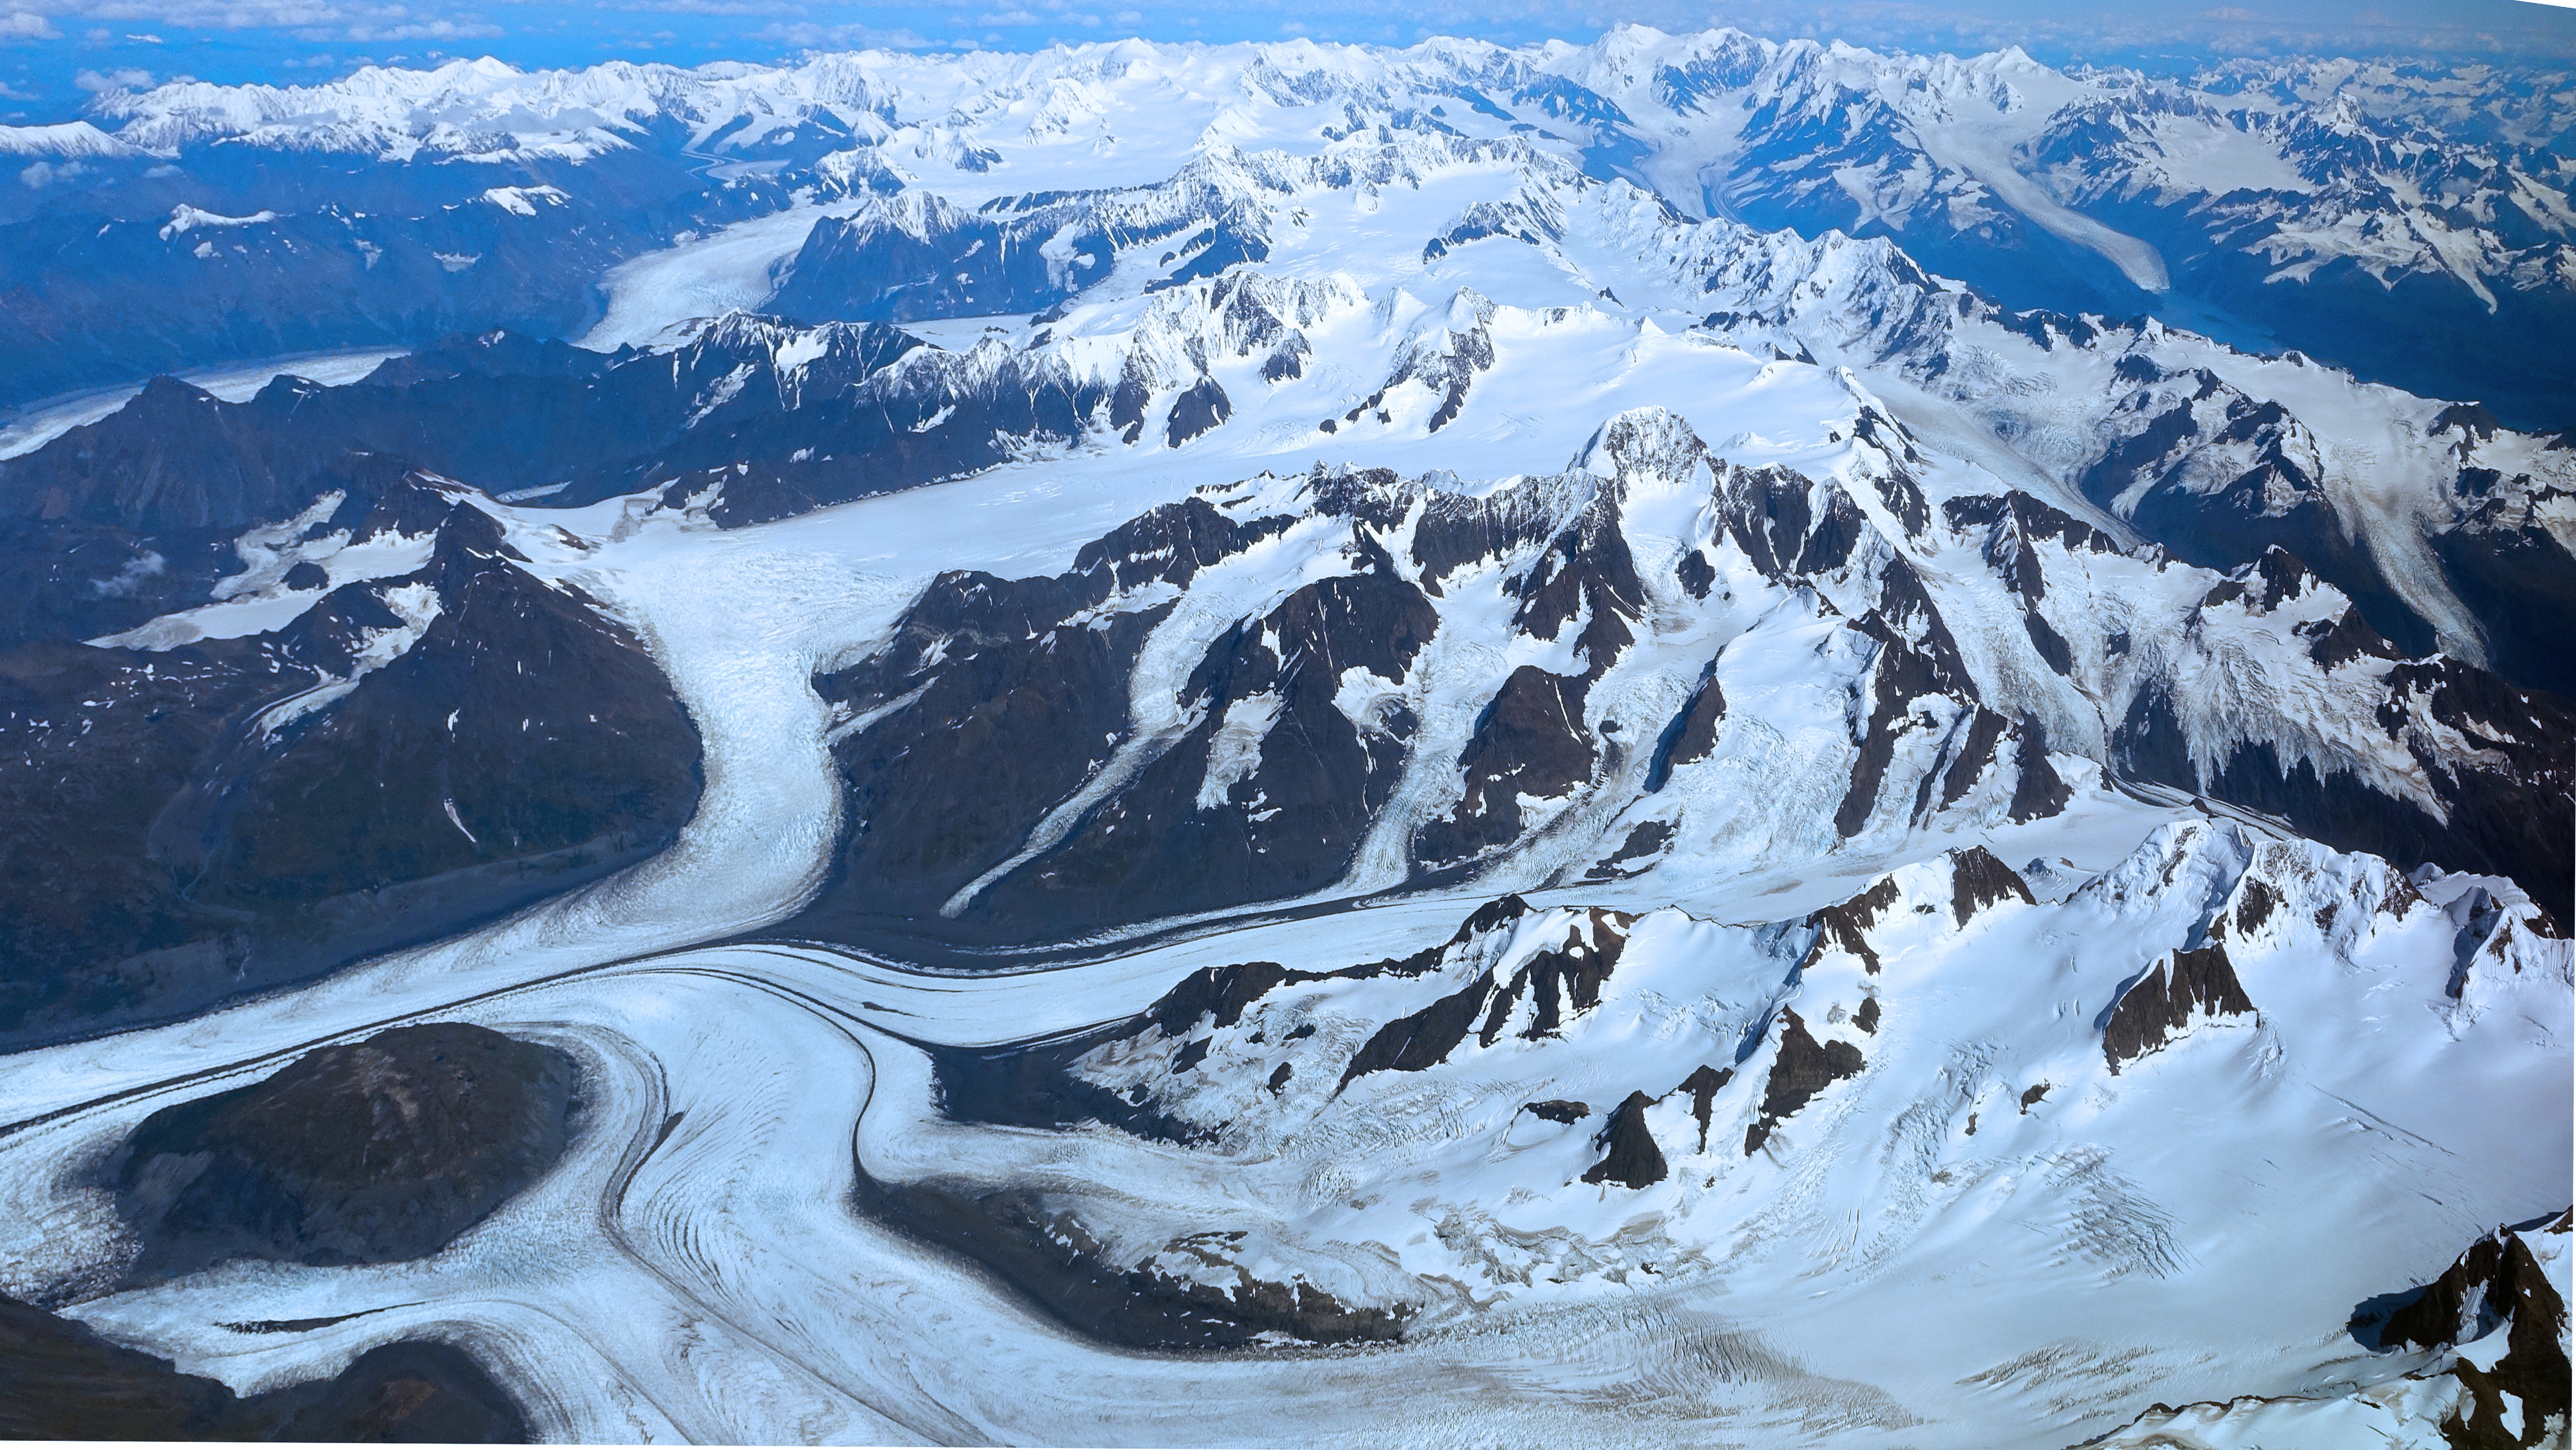
nature, mountain, snow, mountain range, ice, glacier, aerial view, ridge, summit, massif, alps, plateau, cirque, alaska, piste, moraine, landform, eternal ice, mountain pass, geographical feature, mountainous landforms, glacial landform, geological phenomenon